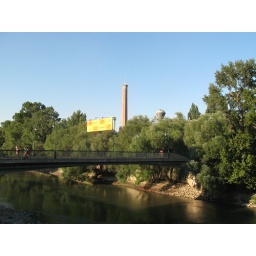
bridge over river